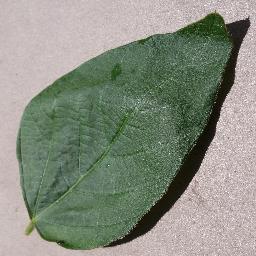
Label: Soybean___healthy